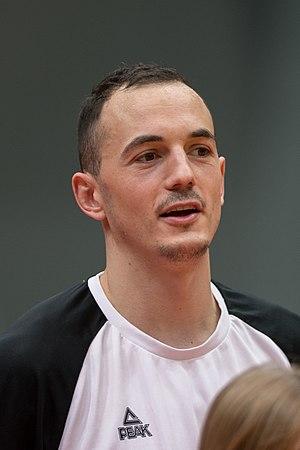
Karsten Tadda, né le 2 novembre 1988 à Bamberg, en Allemagne, est un joueur allemand de basket-ball, évoluant au poste d'arrière.